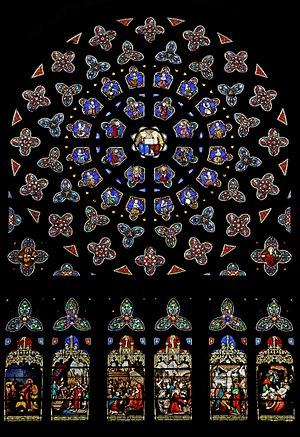
Vitrail de Lobin (Tours) daté de 1873 dans la cathédrale Saint-Paul-Aurélien de Saint-Pol-de-Léon. Plusieurs scènes sont représentées
La cathédrale Saint-Paul-Aurélien de Saint-Pol-de-Léon est une église cathédrale qui était le siège du diocèse de Léon, créé au VIᵉ siècle et supprimé en 1801. L'église fait actuellement partie du diocèse de Quimper et Léon dont elle est l'un des deux sièges. Elle fait l’objet d’un classement au titre des monuments historiques par la liste de 1840.